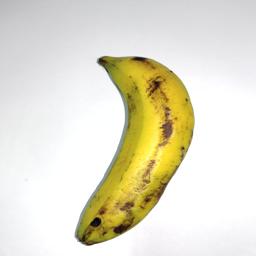
Banana variety: Sagor Kola